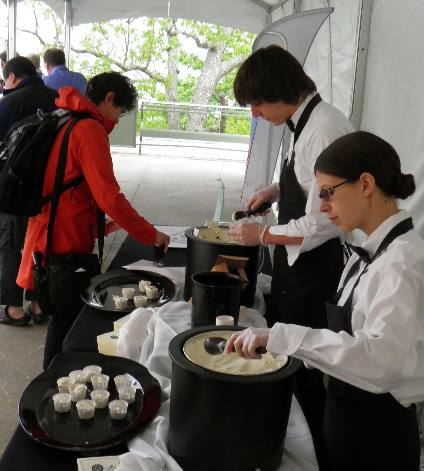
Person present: Yes